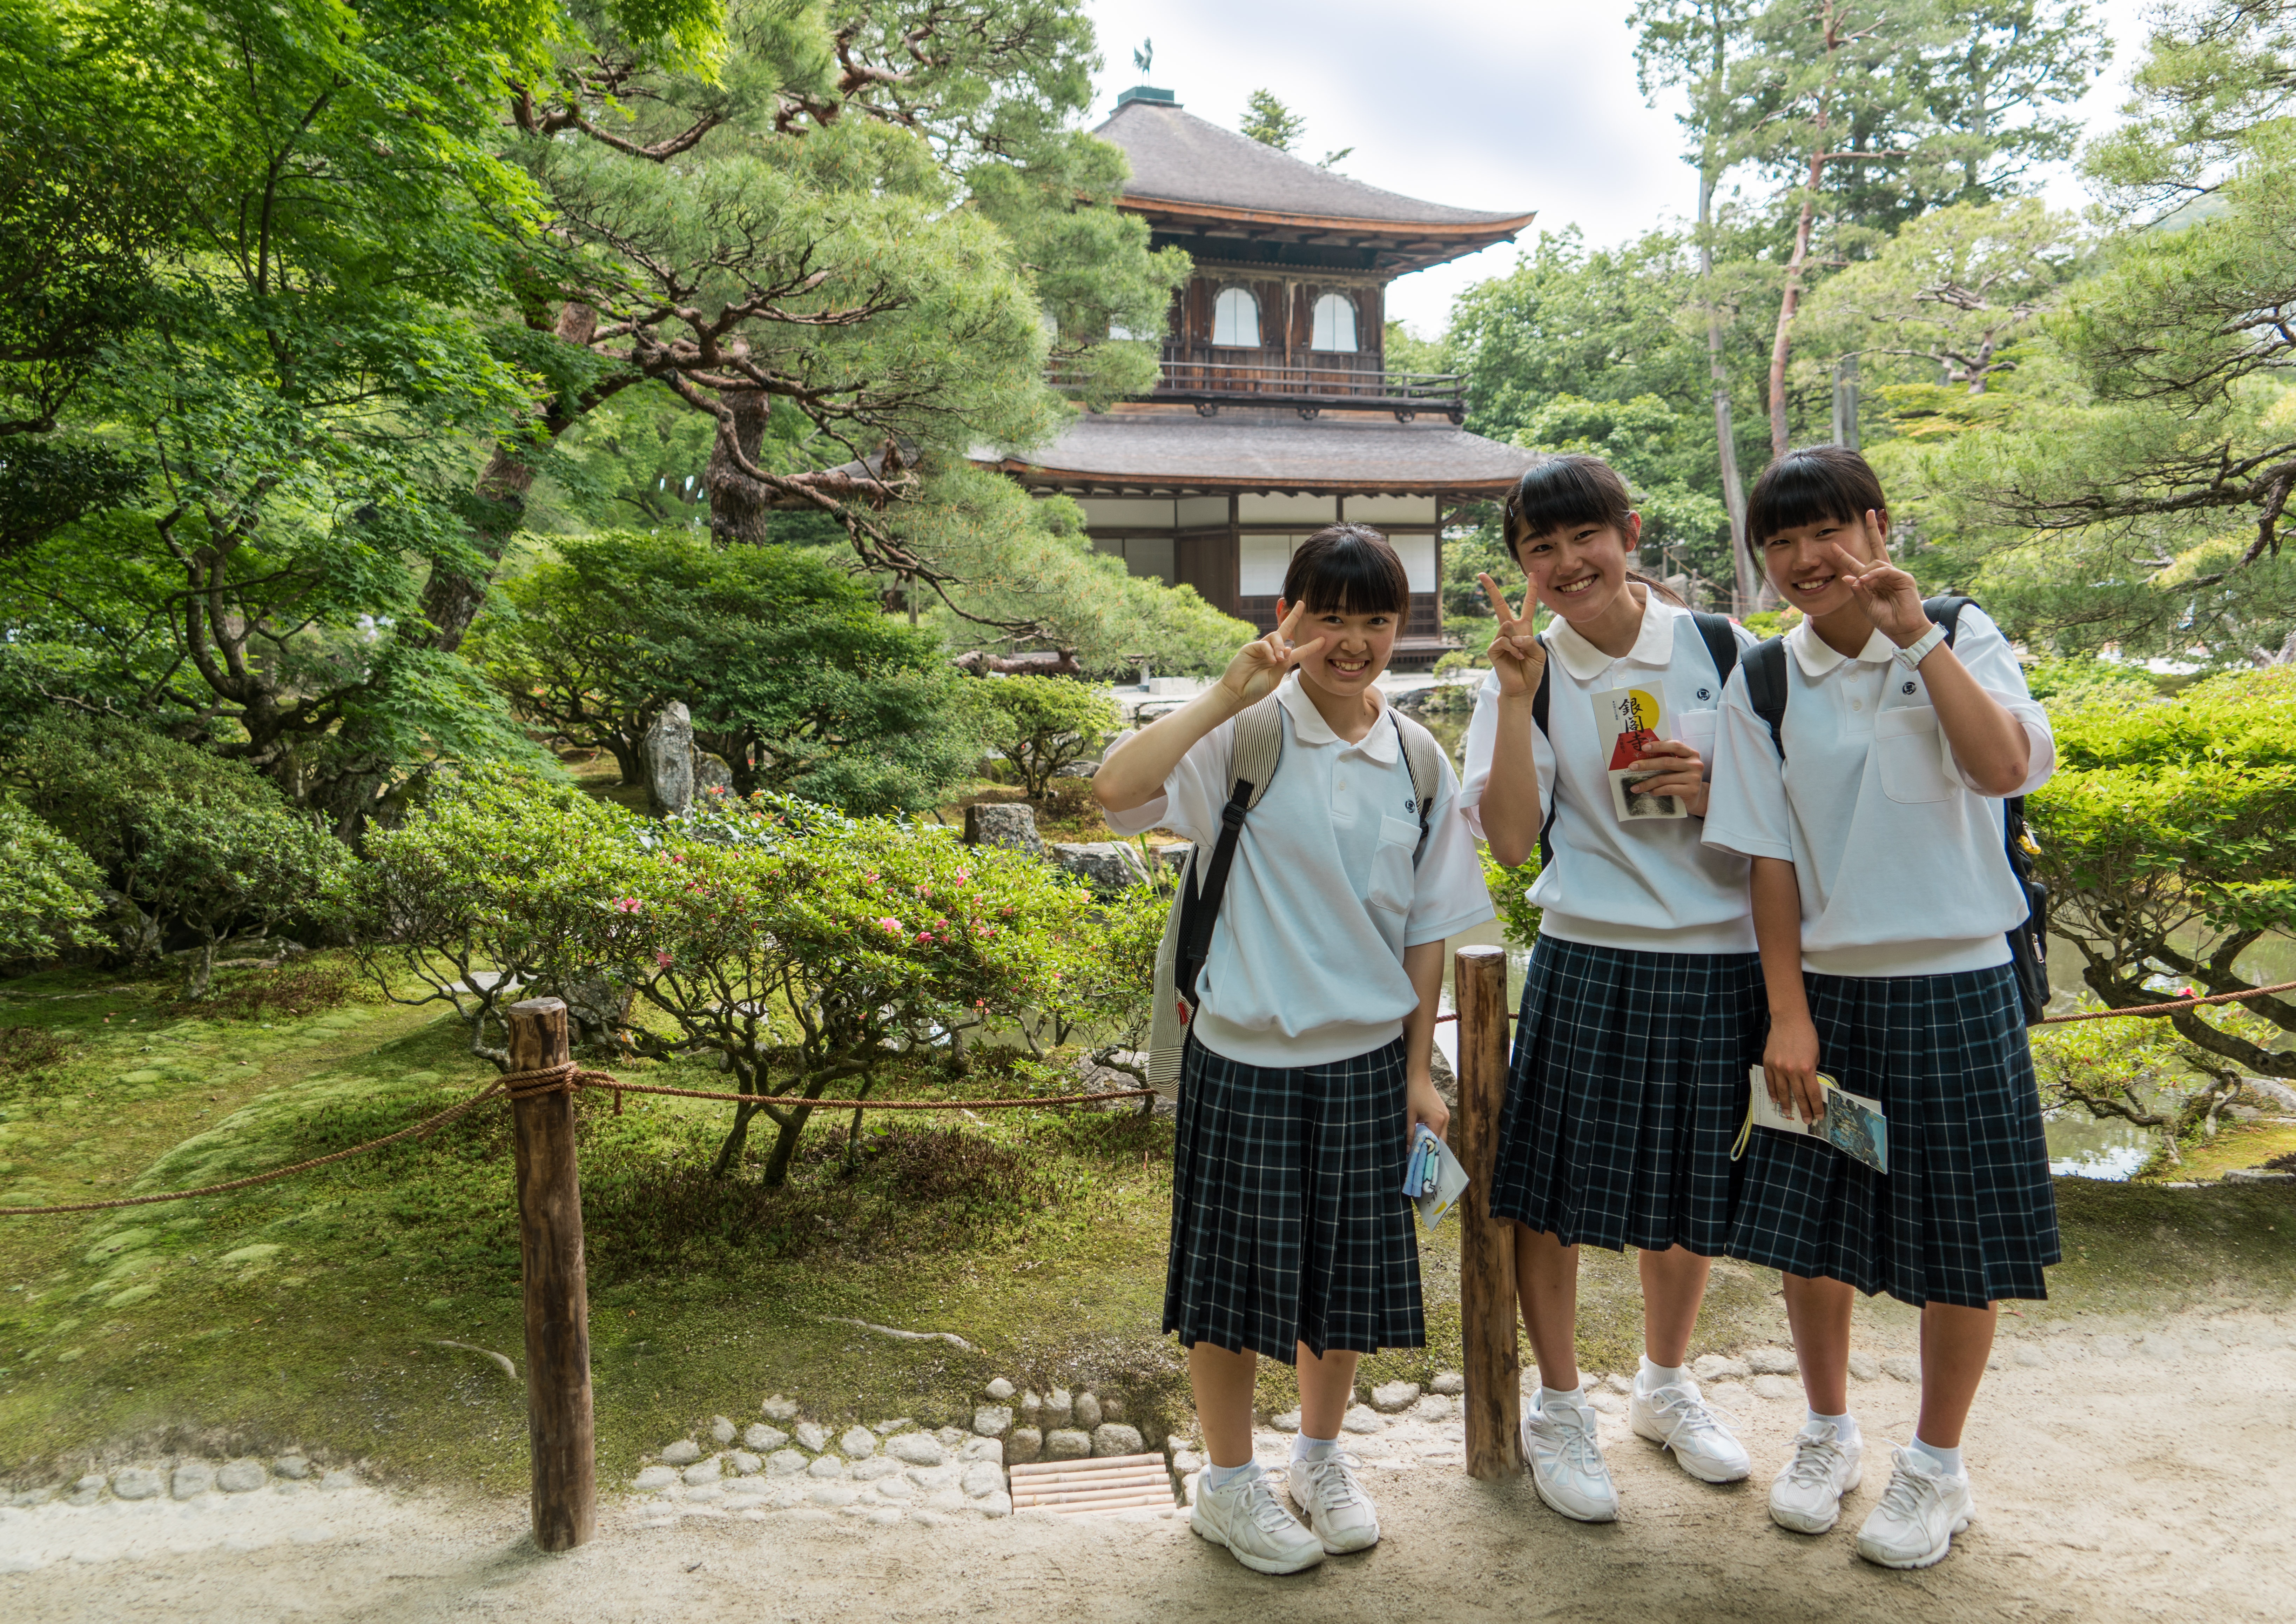
nature, person, people, girl, portrait, young, friendship, tourism, japan, smiling, smile, friends, happy, temple, happy people, uniforms, group of people, arashiyama, school children